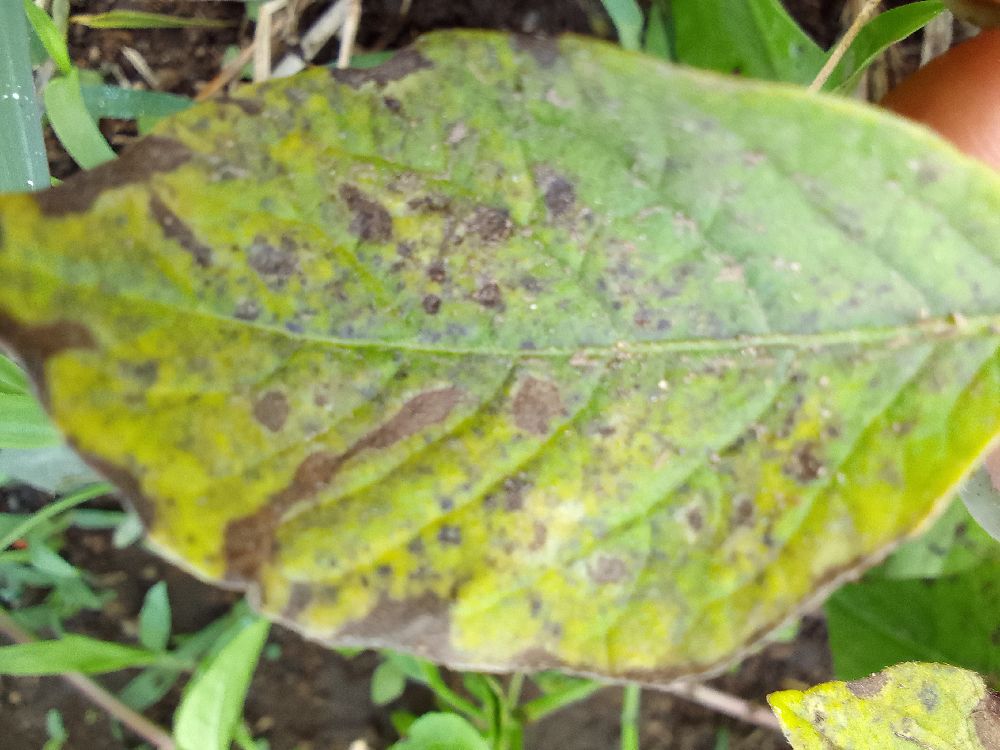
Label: Early blight